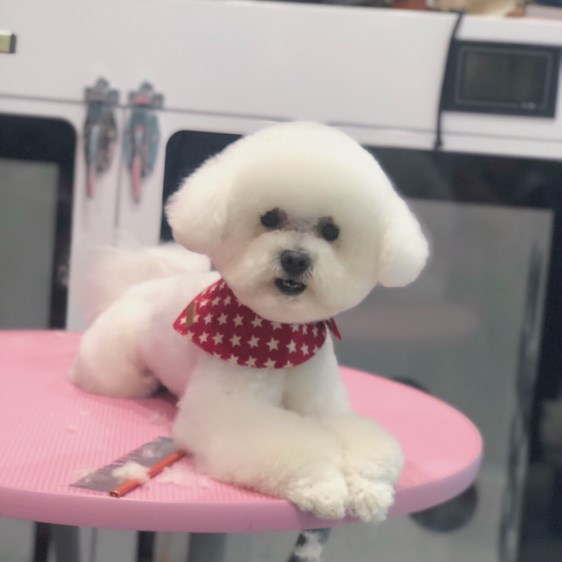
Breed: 3083-n000117-Bichon_Frise